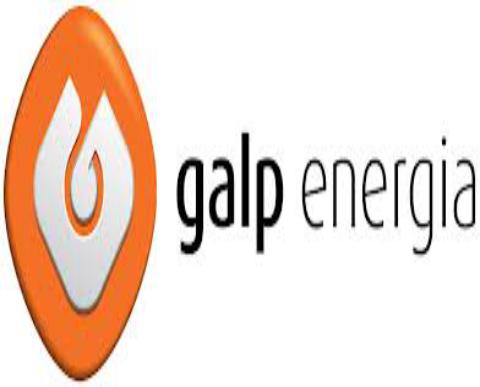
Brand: Galp
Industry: Necessities